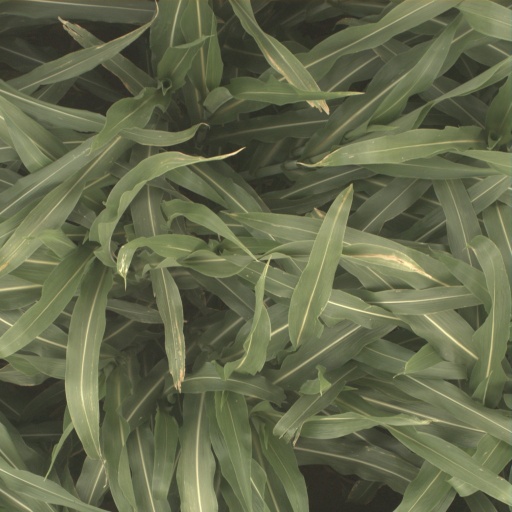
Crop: sorghum